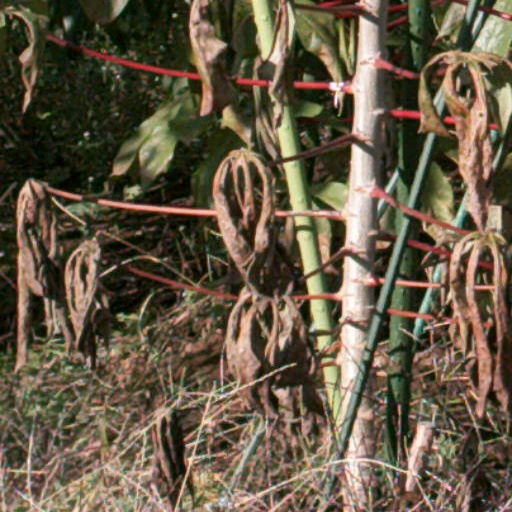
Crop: cassava